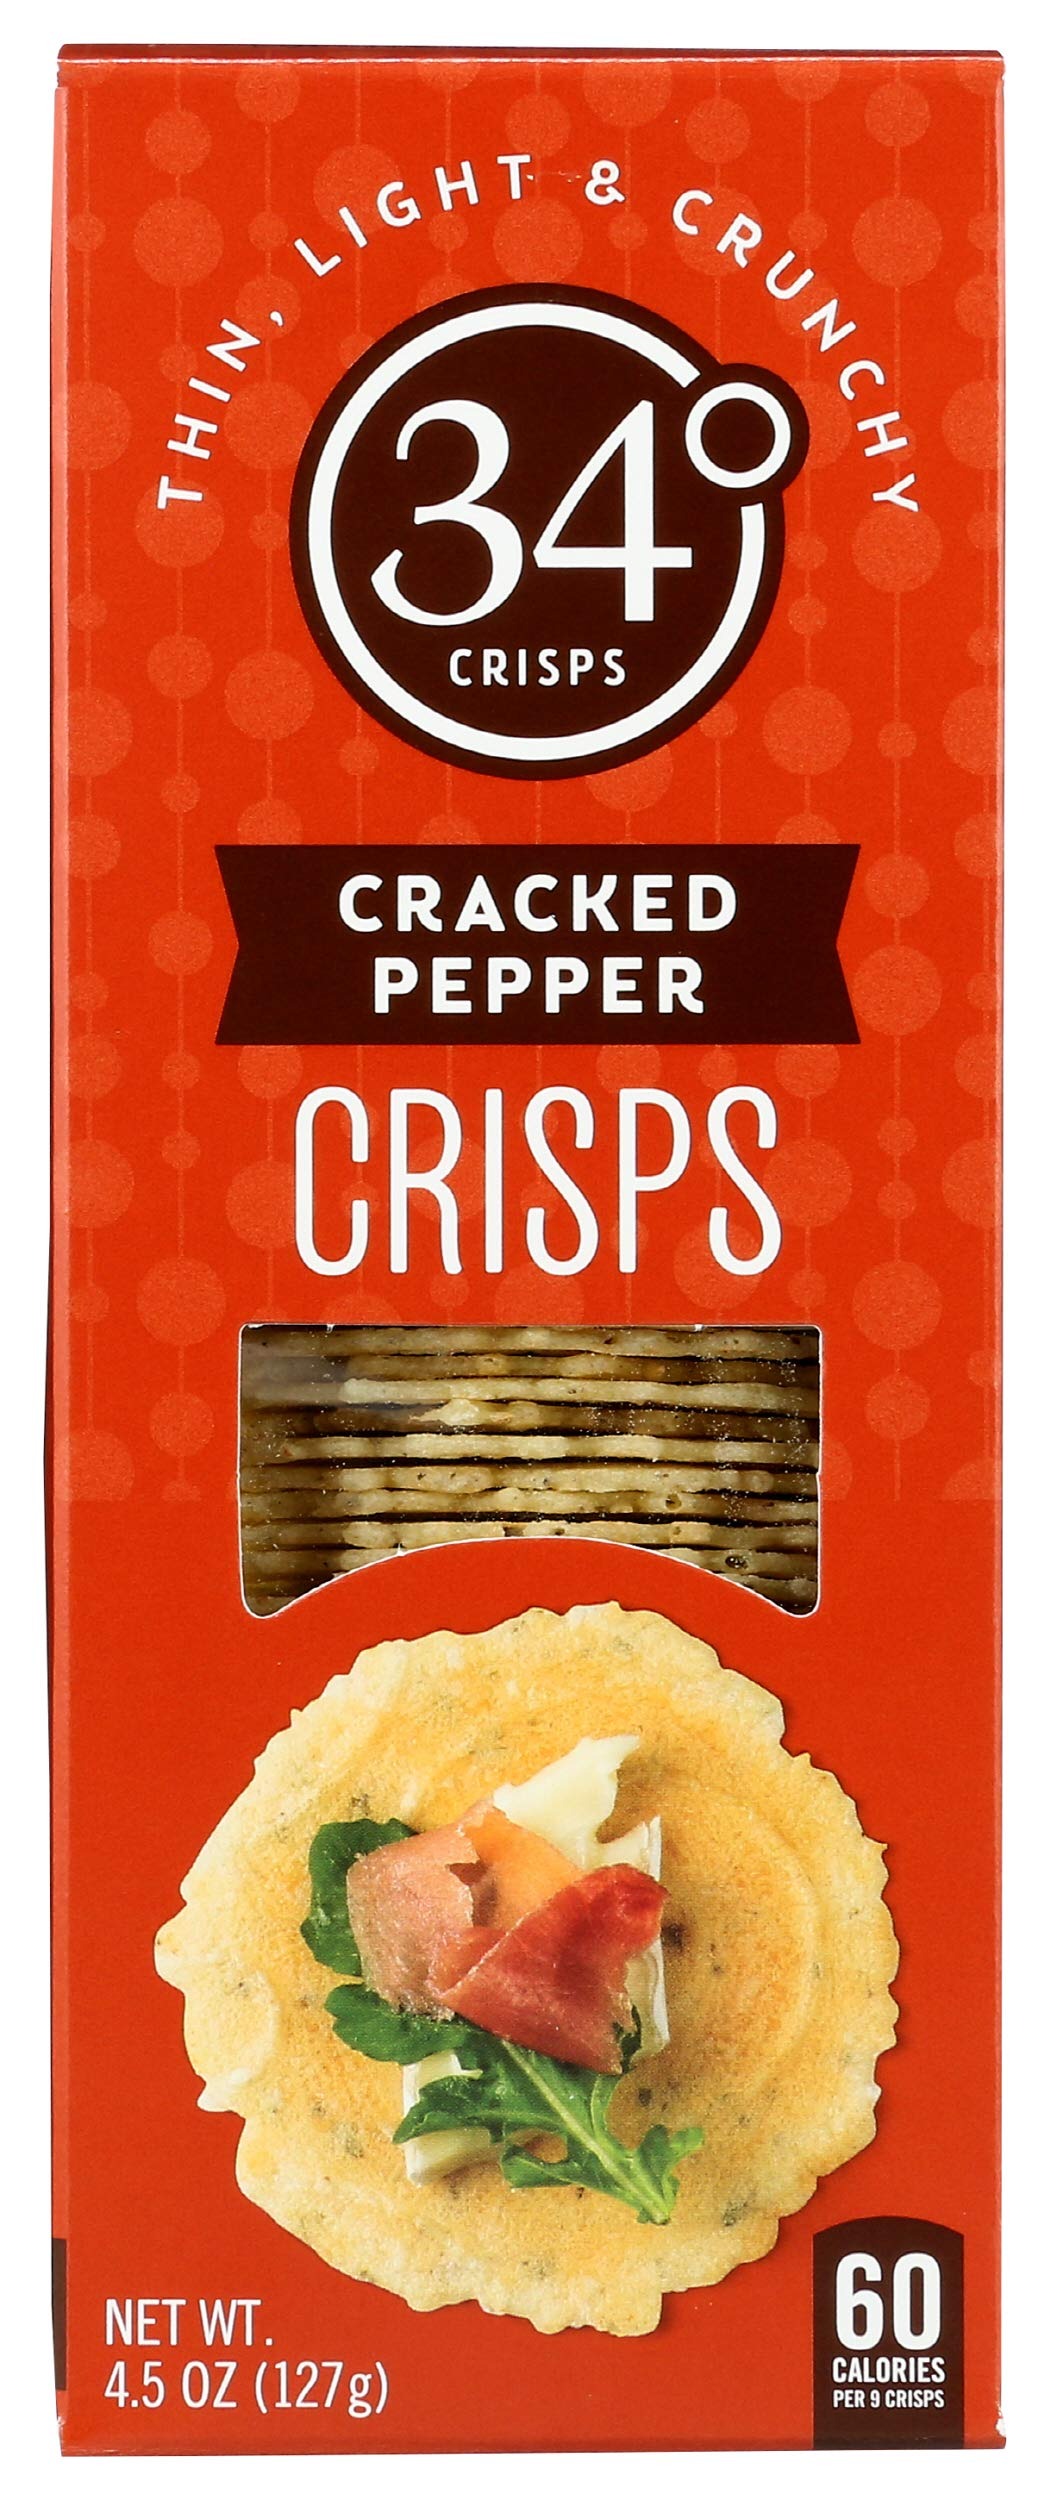
Item Name: 34 Degrees Crisps | Cracked Pepper Crisps | Thin, Light & Crunchy Crisps, Single Pack (4.5oz)
Bullet Point 1: CRACKED PEPPER CRISPS: These bold bites really are all they’re cracked up to be. Go on and pair our Cracked Pepper Crisps with your favorite meats, cheeses, and spreads — they’ll add some pep to any gathering.
Bullet Point 2: PERFECT PAIRING FOR CHEESE & CHARCUTERIE: Our Entertaining Crisps complement any pairing & any flavor, from mild meats and cheeses to spicy spreads to just about anything in between.
Bullet Point 3: PREMIUM INGREDIENTS: Made with only a handful of quality, simple ingredients, 34 Degrees offers deliciously thin, light and crunchy crisps for all occasions, including Entertaining Crisps for pairing, Sweet Crisps for satisfying sweet cravings and Snaps for savory snacking.
Bullet Point 4: ONE PERCENT: 34 Degrees donates 1% of all the crisps that we bake to causes that fight hunger. The more you snack, the more we give back!
Bullet Point 5: MADE IN THE USA: Our Colorado manufacturing facility is 100% wind powered, a top recycler in Colorado and a member of the Climate Collaborative.
Value: 1.0
Unit: Count

Price: 10.29